Symphony in D minor (Franck)

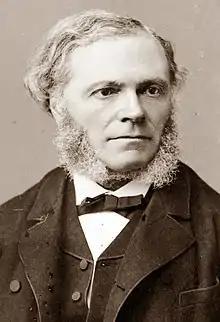
Franck, by Pierre Petit, 1887

The Symphony in D minor is the best-known orchestral work and the only mature symphony written by the 19th-century composer César Franck. It employs a cyclic form, with important themes recurring in all three movements.